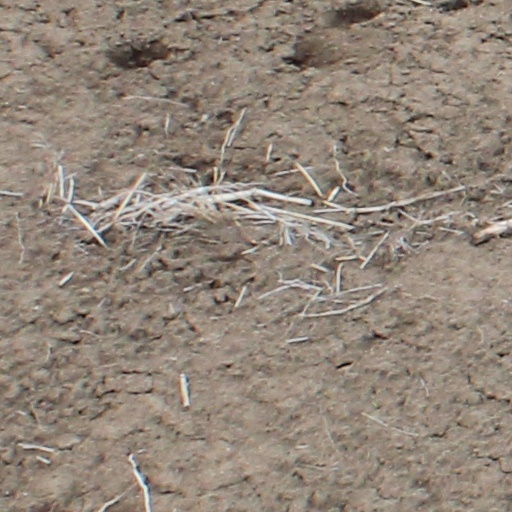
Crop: wheat